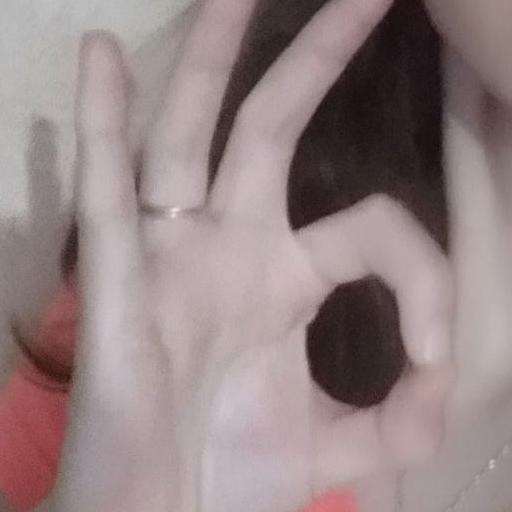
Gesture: ok